Purcellville Historic District

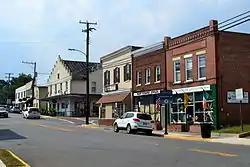

Purcellville Historic District is a national historic district located at Purcellville, Loudoun County, Virginia. It encompasses 490 contributing buildings and 8 contributing structures in the central business district and surrounding residential areas in the town of Purcellville. The buildings represents a range of architectural styles popular during the 19th and 20th centuries in rural Virginia. Notable buildings include the former Purcellville School, Purcell House and Store, Bethany United Methodist Church, St. Francis de Sales Catholic Church, Purcellville National Bank (1915), Town Hall (1908), and Asa Moore Janney House (late 1840s). The Bush Meeting Tabernacle is located in the district and separately listed.